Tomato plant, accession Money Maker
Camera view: bottom (45 deg); turntable rotation: 30 degrees
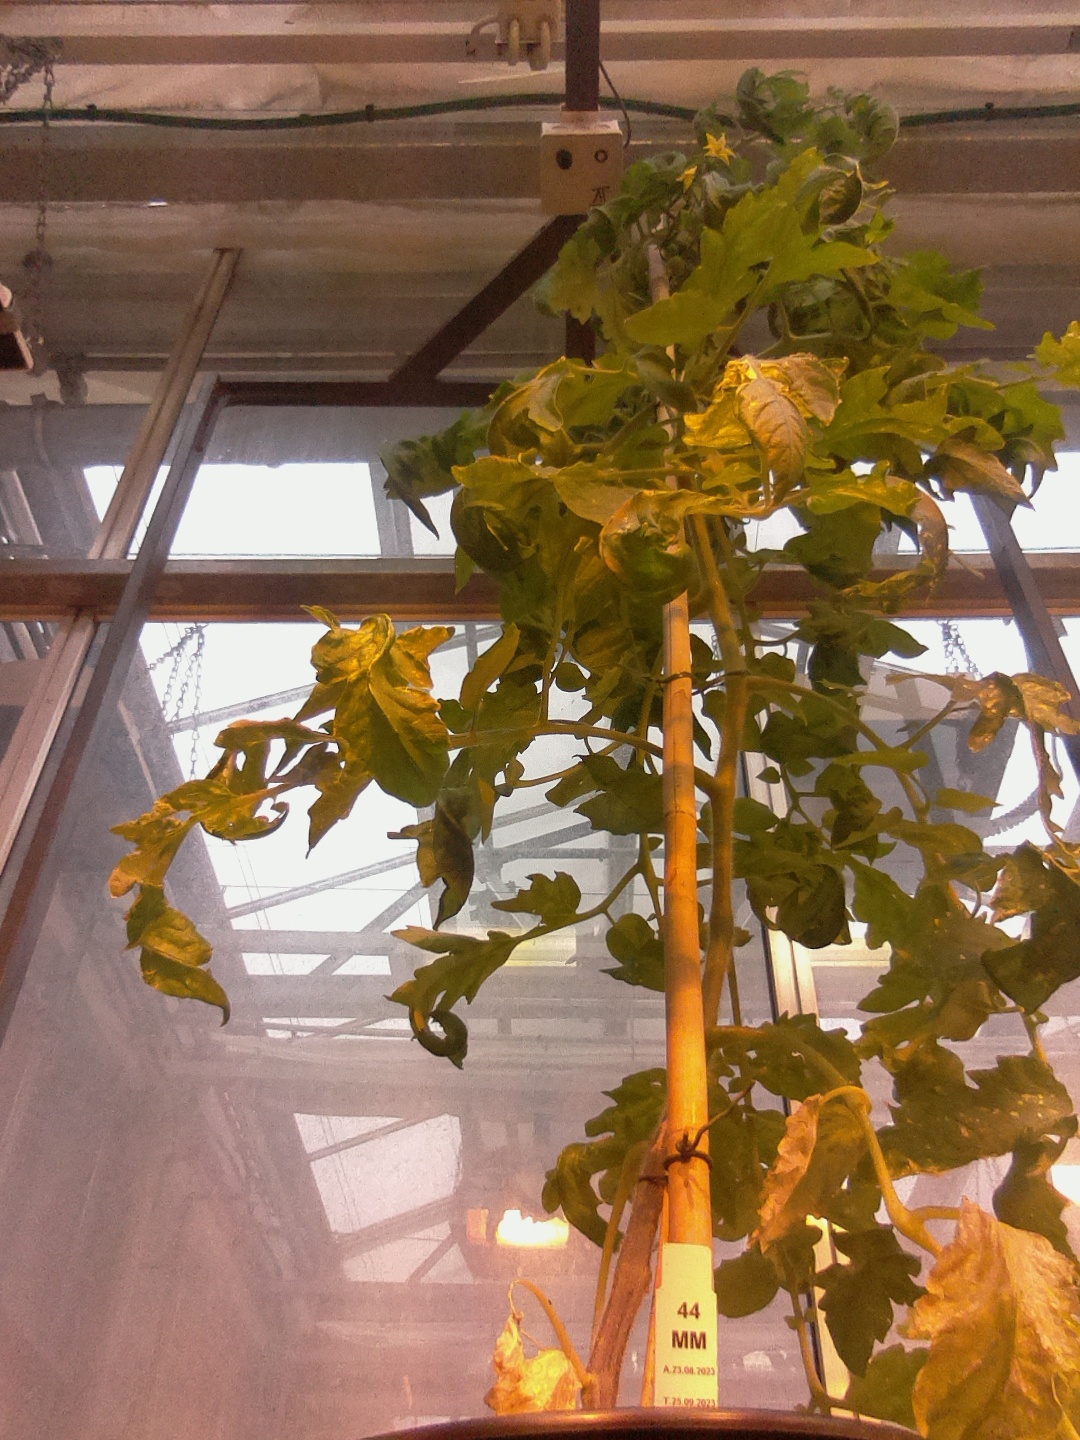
BBCH growth stage 70: Fruits at the main stem or branches visibles